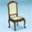
Label: chair